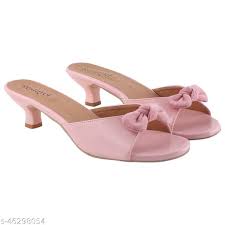
Label: Clog